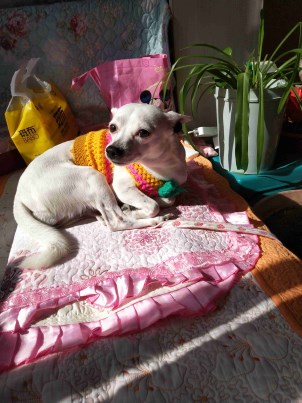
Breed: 561-n000127-miniature_pinscher